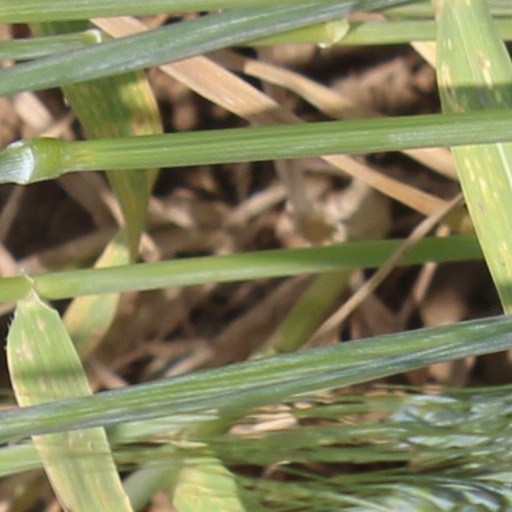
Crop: wheat